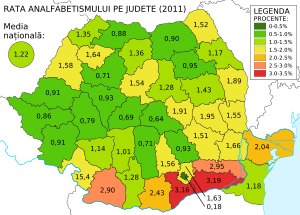
Rumænien / Demografi / Uddannelse
Analfabetisme efter land (2011). Kølige farver indikerer en lavere analfabetisme-rate, og varme farver en højere. Det nationale gennemsnit er 1,22%.
Rumænien er en suveræn stat i det sydøstlige Europa. Landet grænser op til Sortehavet, Bulgarien, Ukraine, Ungarn, Serbien og Moldova. Landet har et areal på 238.391 km² og et tempereret-fastlandsklima. Arealmæssigt er Rumænien det niendestørste medlem af EU. Hovedstaden og den største by, Bukarest, er med sine 1.883.425 indbyggere den sjettestørste by i EU.